María Galli

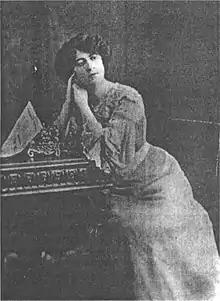
Maria Galli

María Felicia Antonia Galli Bagutti (13 June 1872 - 2 November 1960) was a Swiss-Uruguayan pianist, composer and music teacher. She was the first to approach the symphonic repertoire, the first to write an opera, a piano sonata and the first to venture into Latin American rhythms without forgetting the inclusion of tango (prohibitive for the females in her time).